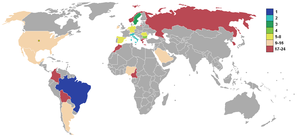
Cette page vous présente les différents tours préliminaires à la Coupe du monde 1994. C'est la 14ᵉ édition des éliminatoires puisqu'en 1930, la première Coupe du monde se joue « sur invitation ».